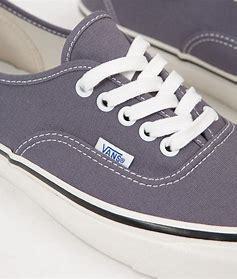
Brand: Vans
Model: Authentic 44 DX